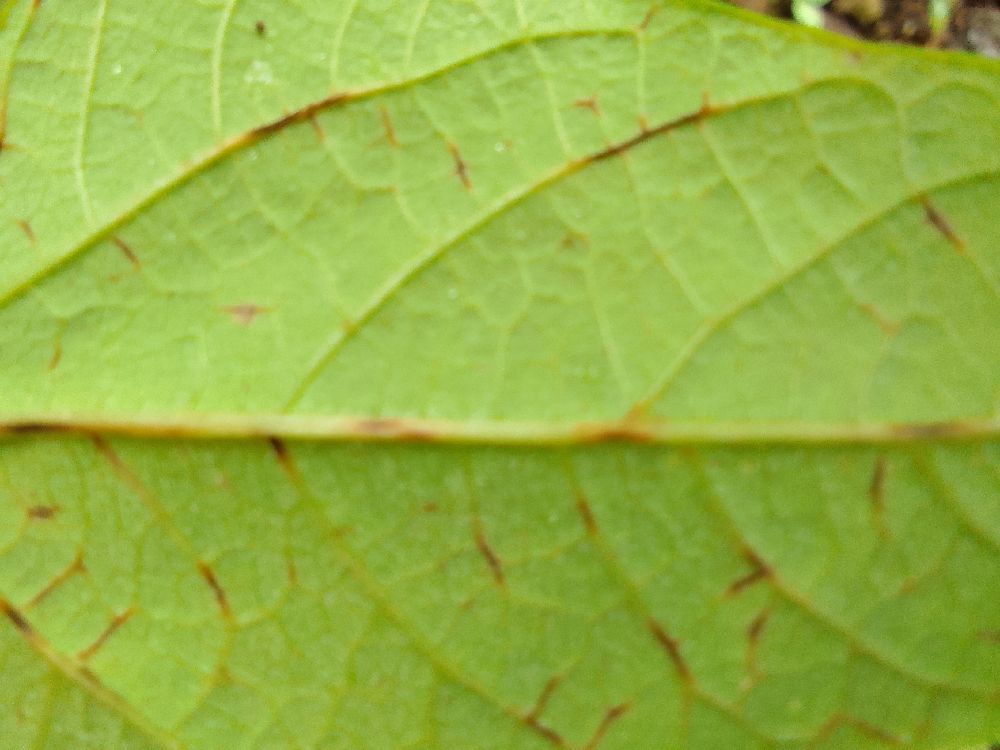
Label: anthracnose